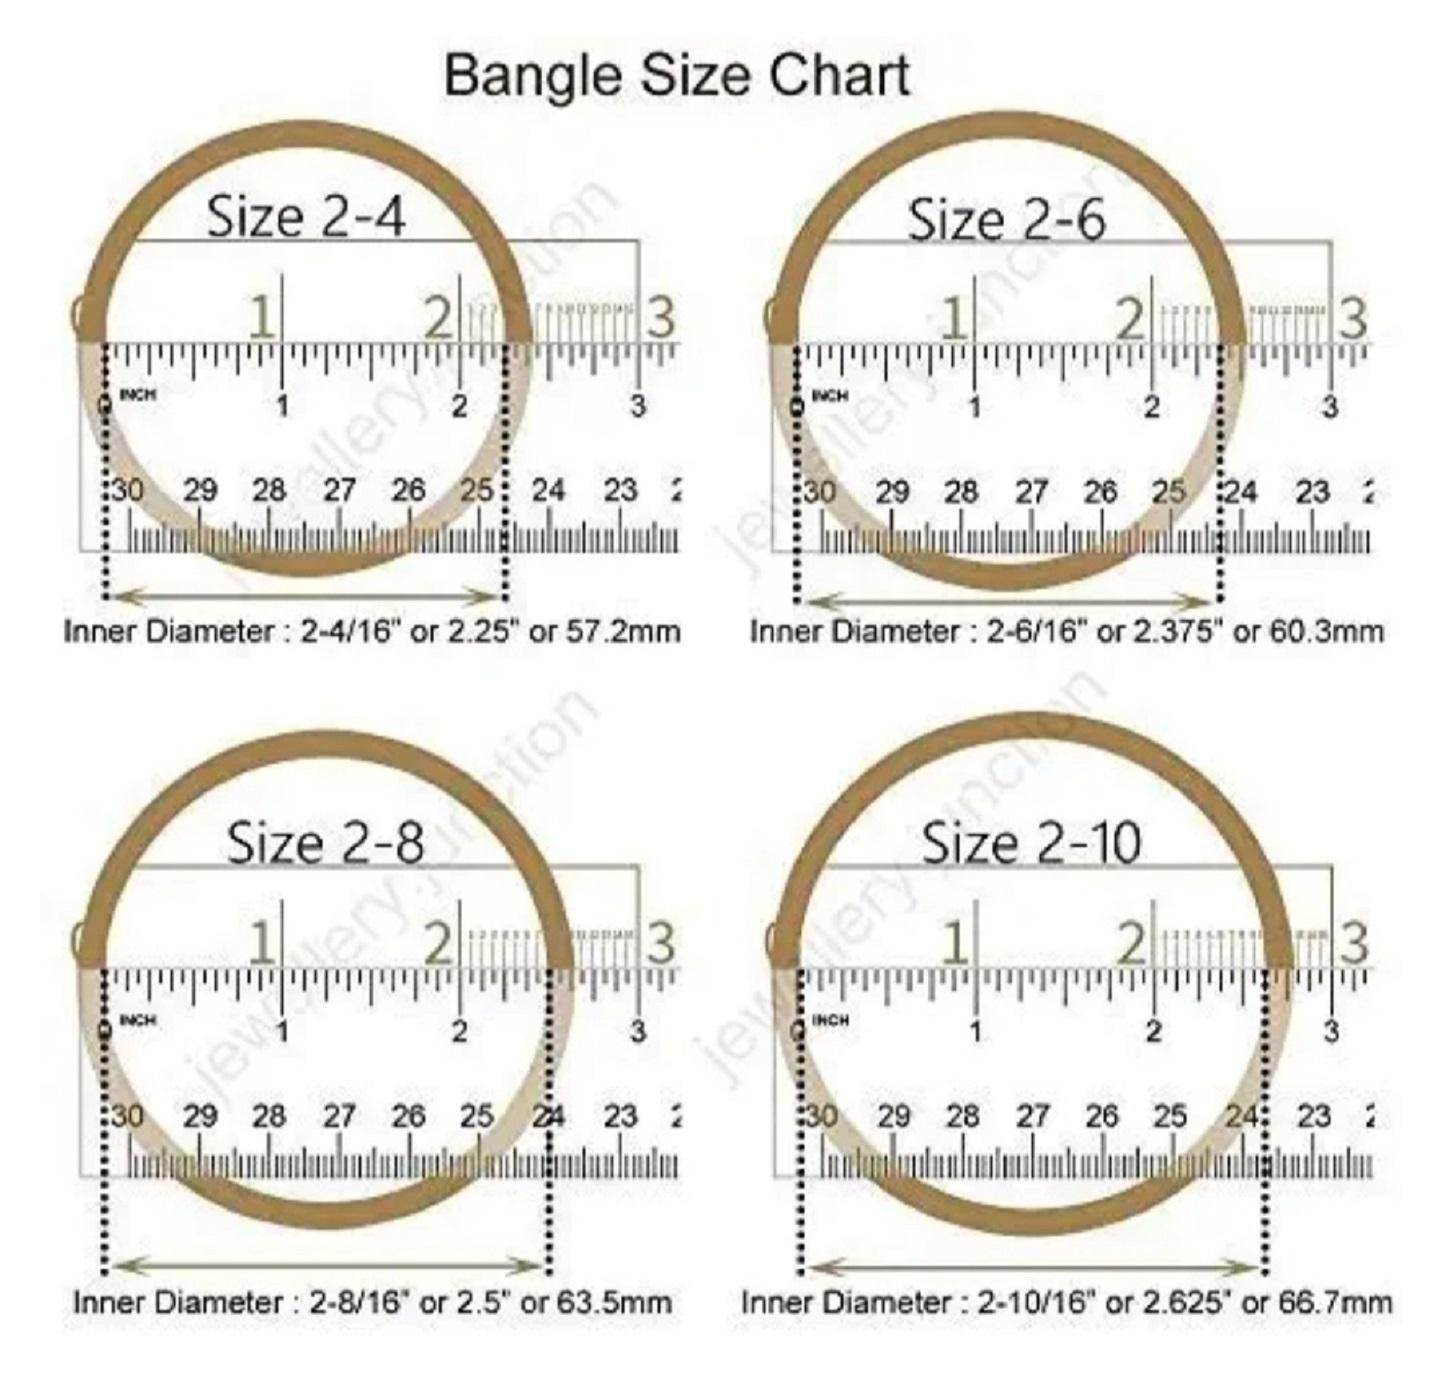
Joyeria Fashions Micro Plating Gold Plated Bangles Set (Pack of 2 Bangles)
Type: Bracelets & Bangles
Brand: Joyeria Fashions
Price: Rs. 275
Joyeria Fashions presents you long-lasting and ever-shining bangles, Get the beautiful ethnic look with these classic designer bangles, which are durable and does not get black easily even when worn daily, makes it a perfect piece of jewellery that can be worn with your favorite outfit to give it an ultimate glow. Joyeria Fashions presents you long-lasting and ever-shining bangles, Get the beautiful ethnic look with these classic designer bangles, which are durable and does not get black easily even when worn daily, makes it a perfect piece of jewellery that can be worn with your favorite outfit to give it an ultimate glow.
Features: Elegant and Classic Design Gold Bangles for Girls and Women. Comes in Pack of ...........,Type : Set of ....... Bangles, Goldplated, Long Lasting Shining even with daily wear,Intricate design and detailed designing,Ideal to wear at all parties, weddings, goes well with ethnic dress, Perfect gift for your friend